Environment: real
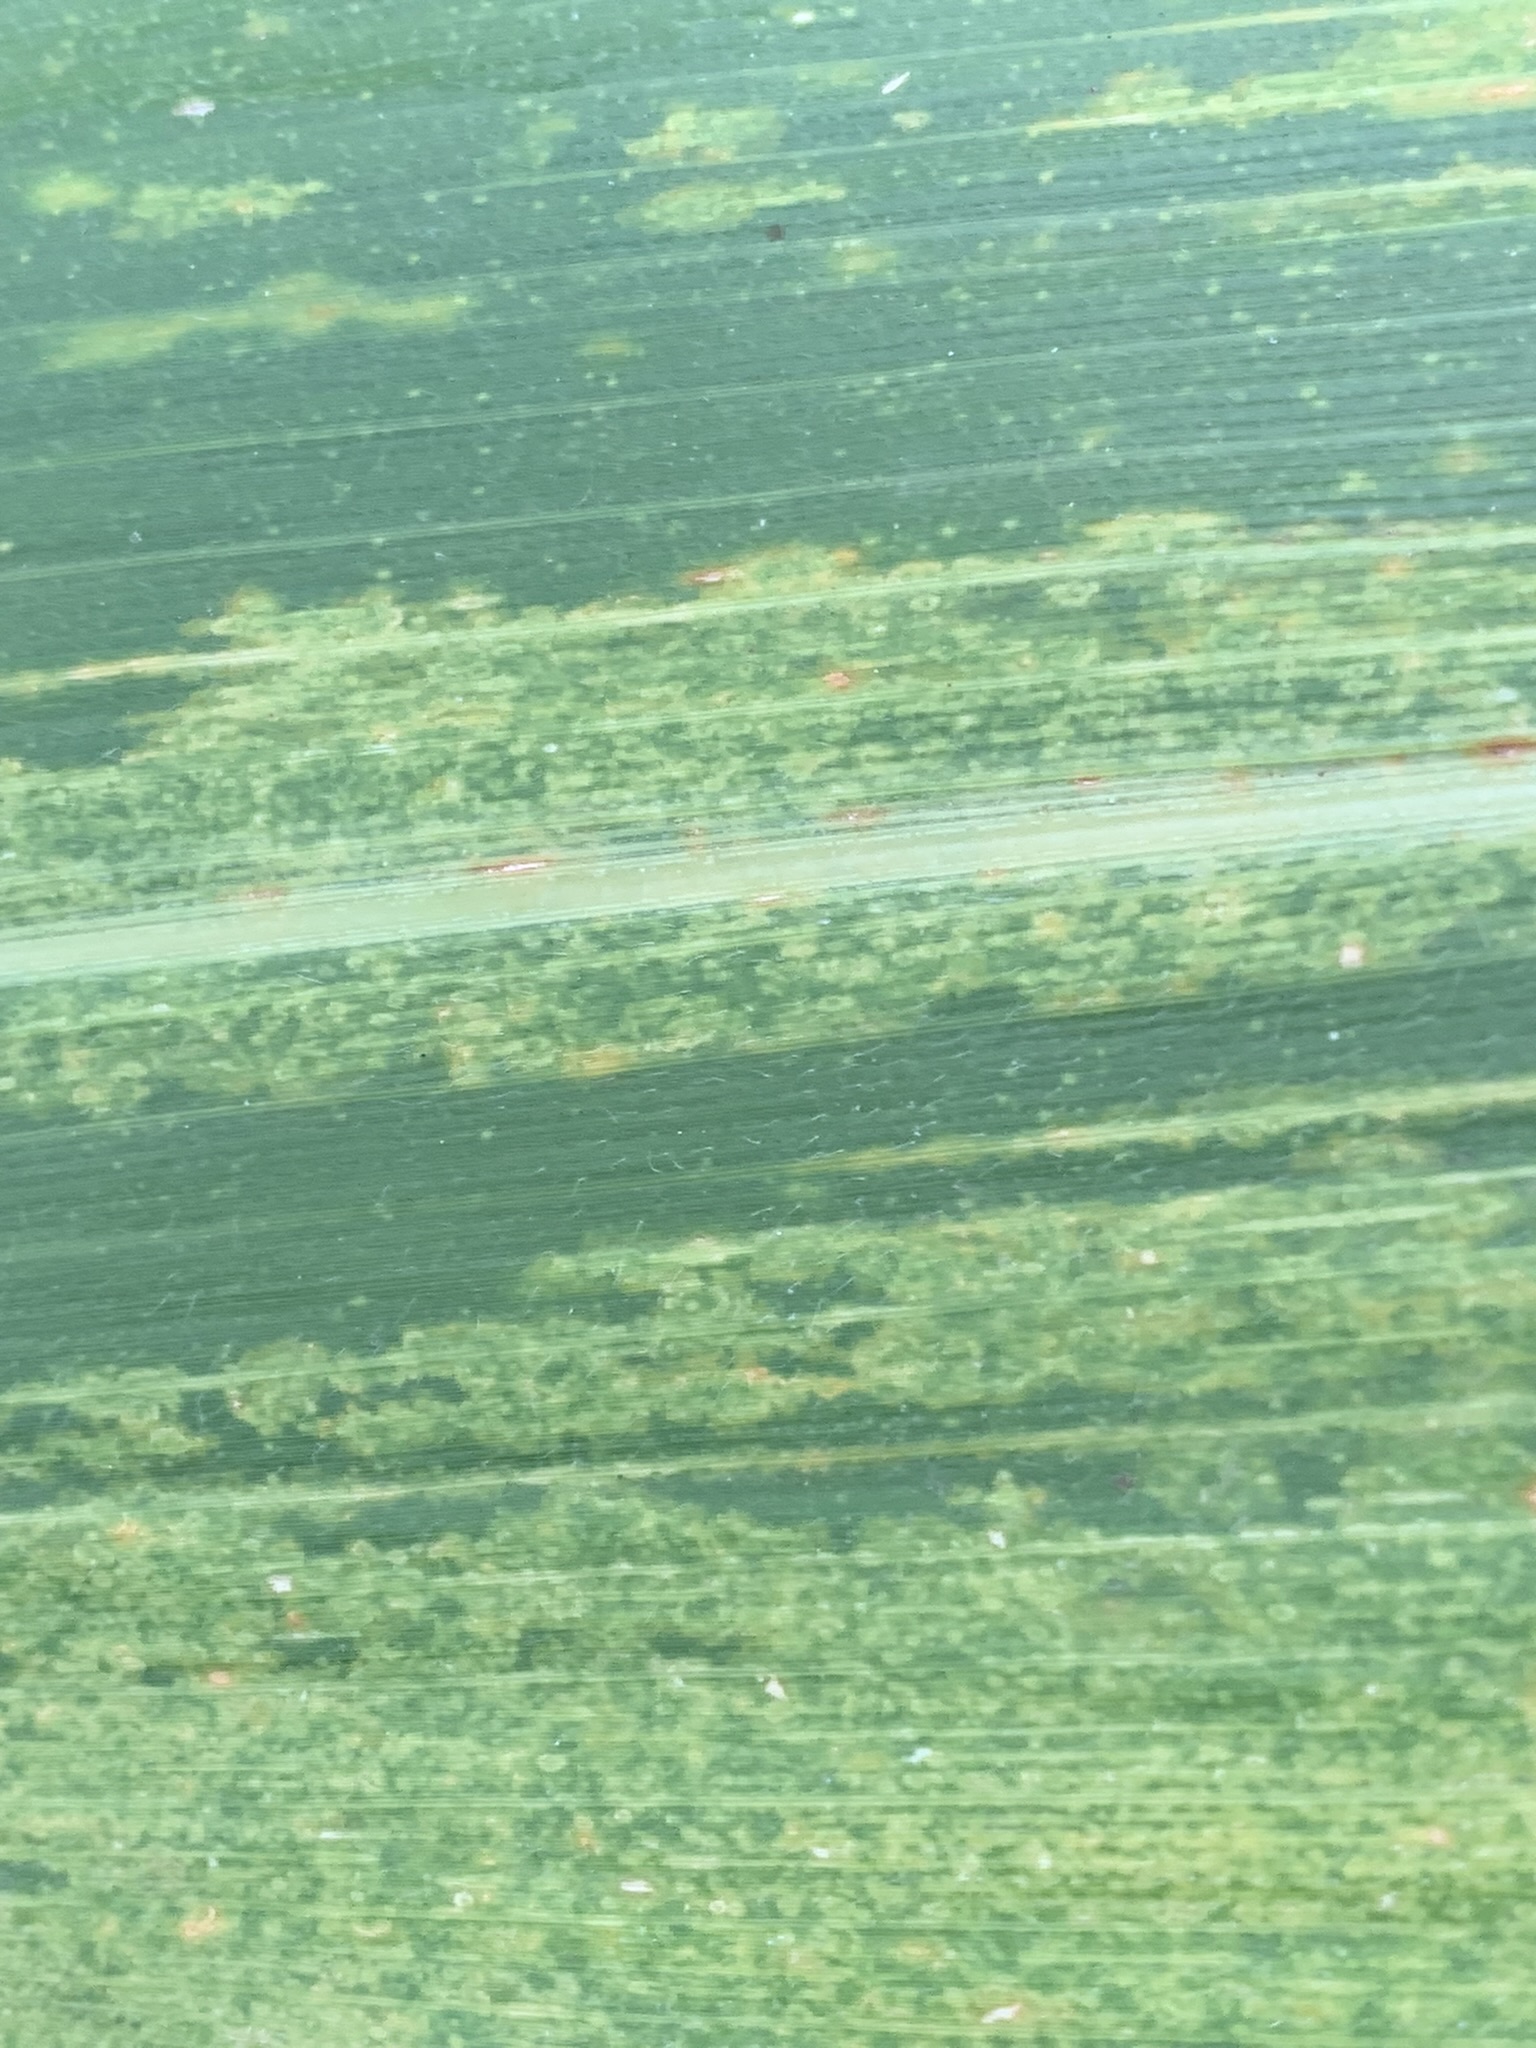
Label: lethal_necrosis